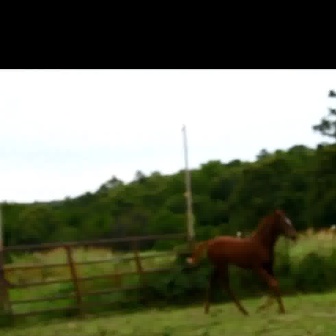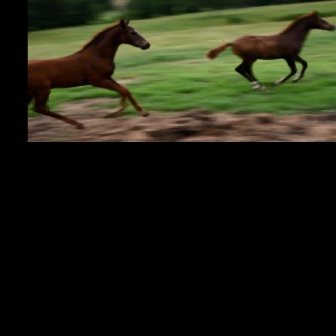
  Please identify the target specified by the bounding box [186,205,298,317] in the first image and locate it in the second image. Return the coordinates in [x_min,y_min,x_max,y_max] format.
Answer: [27,19,150,141]